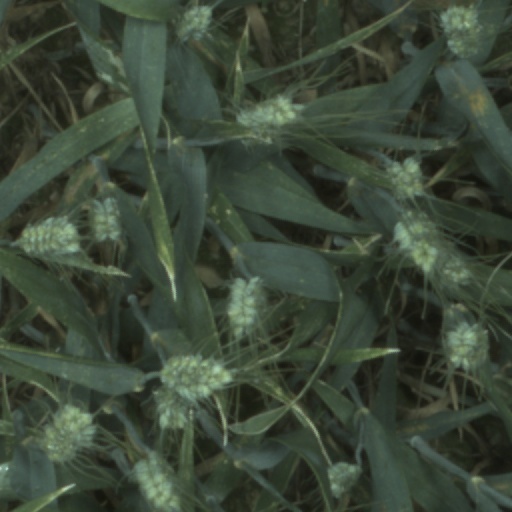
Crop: wheat